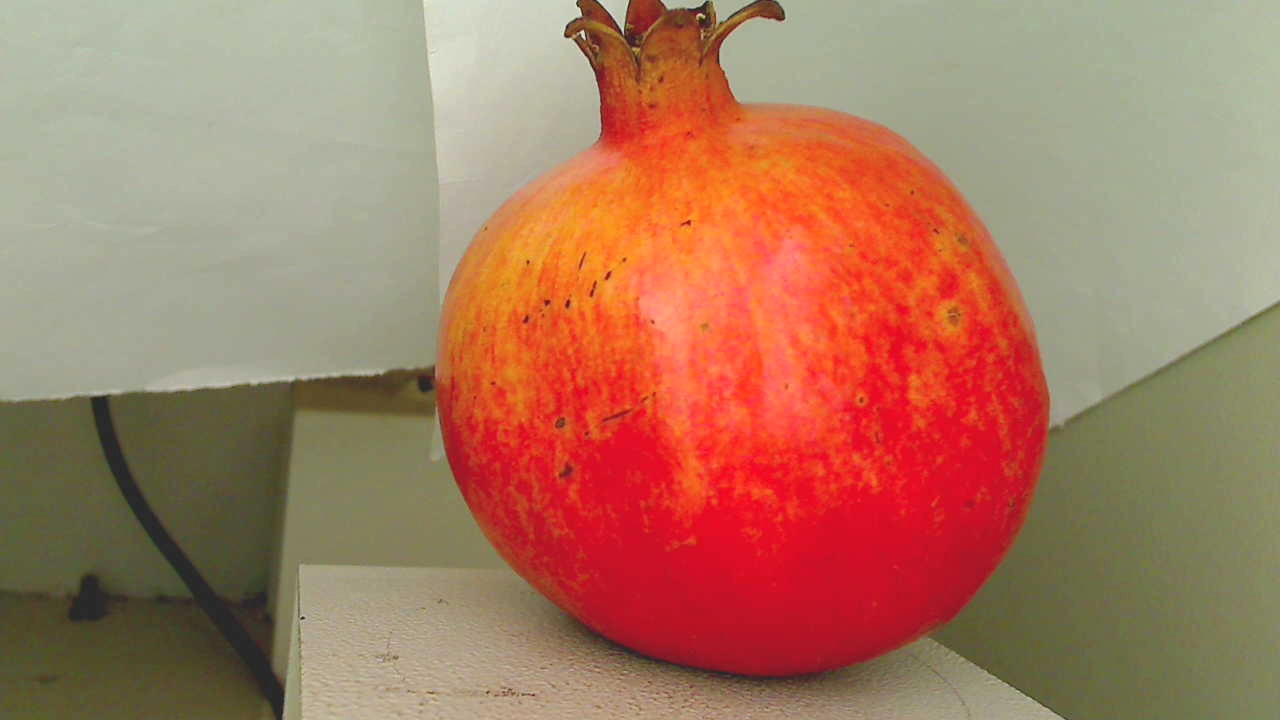
Grade: grade-1
Quality: quality-4